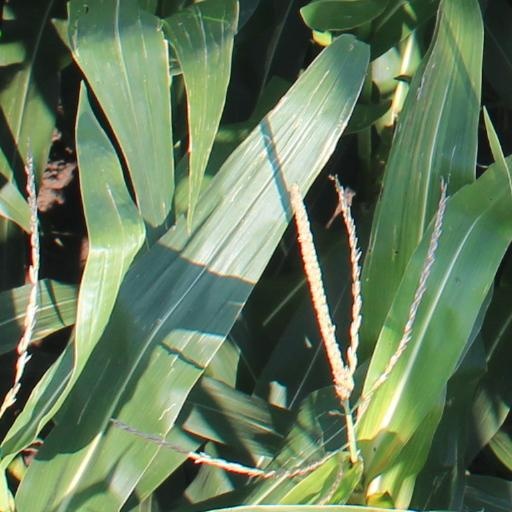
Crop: maize; corn